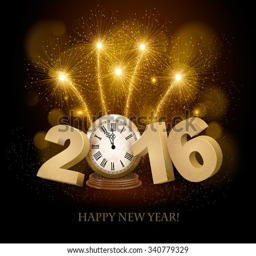
background a clock and fireworks .